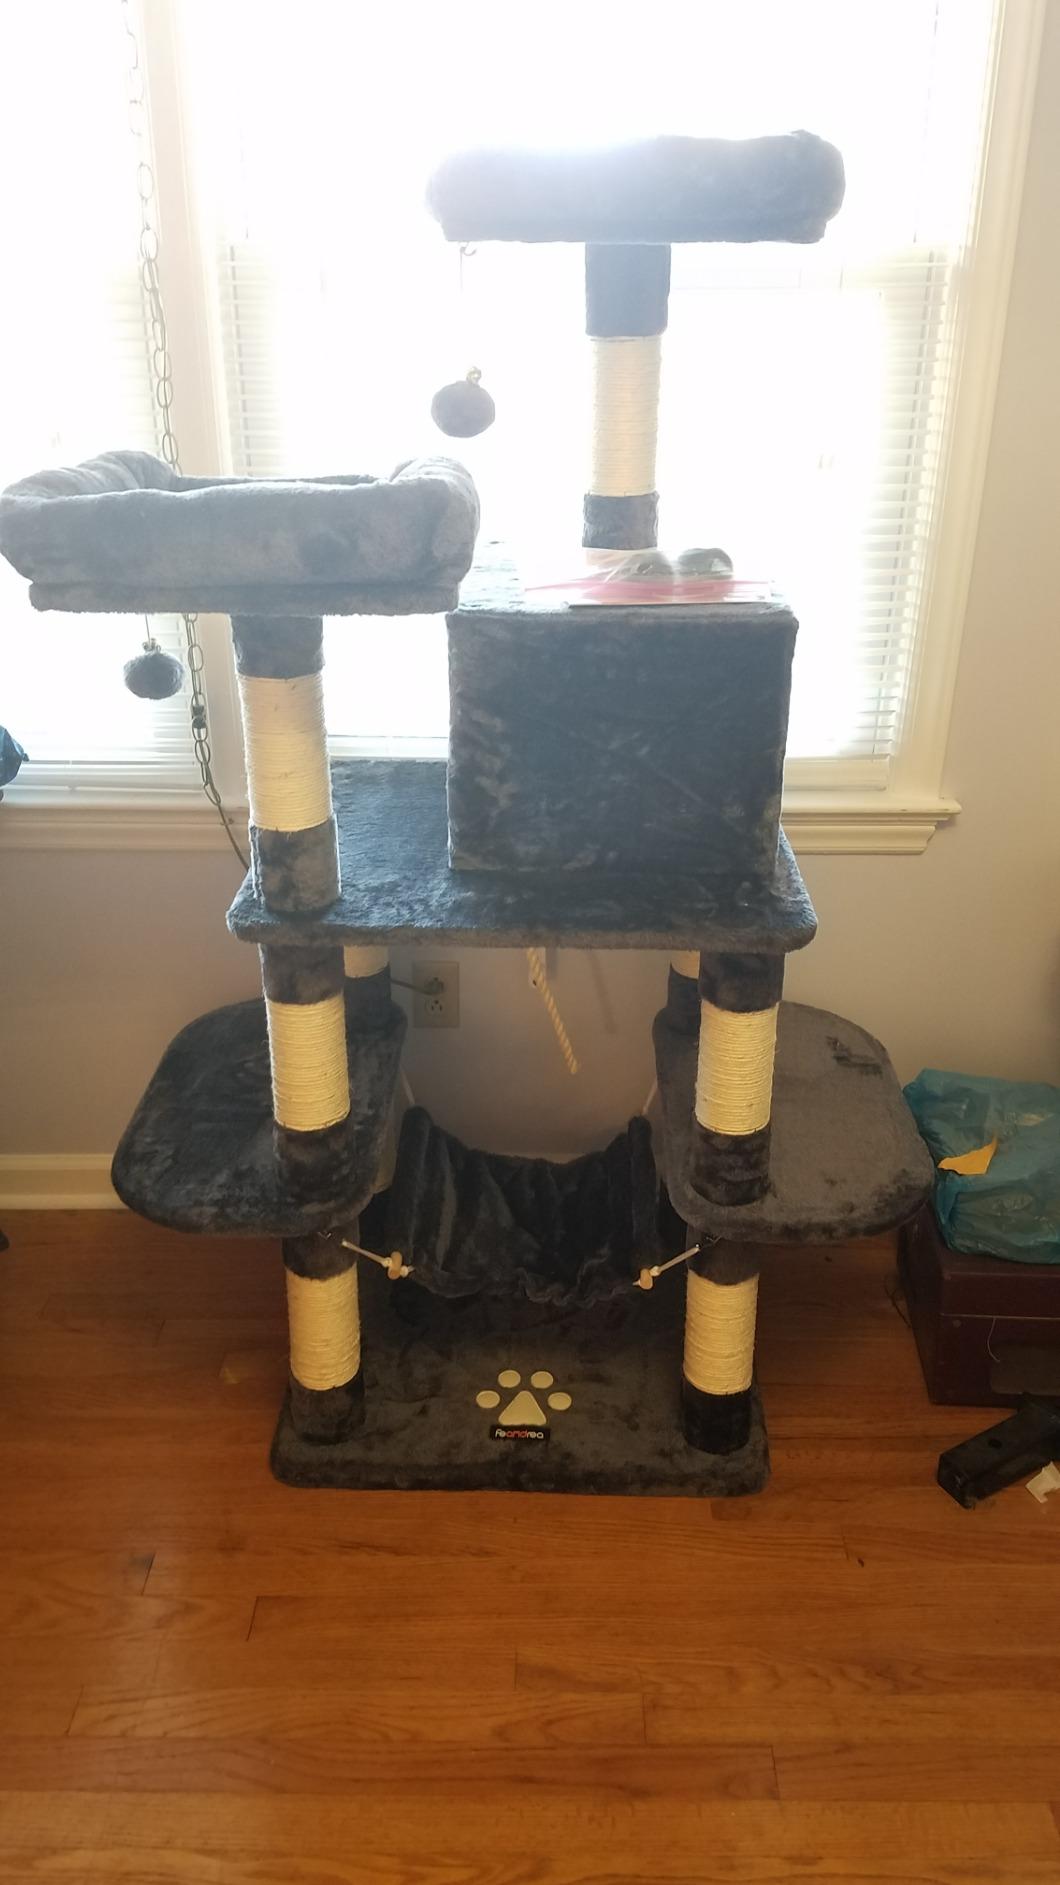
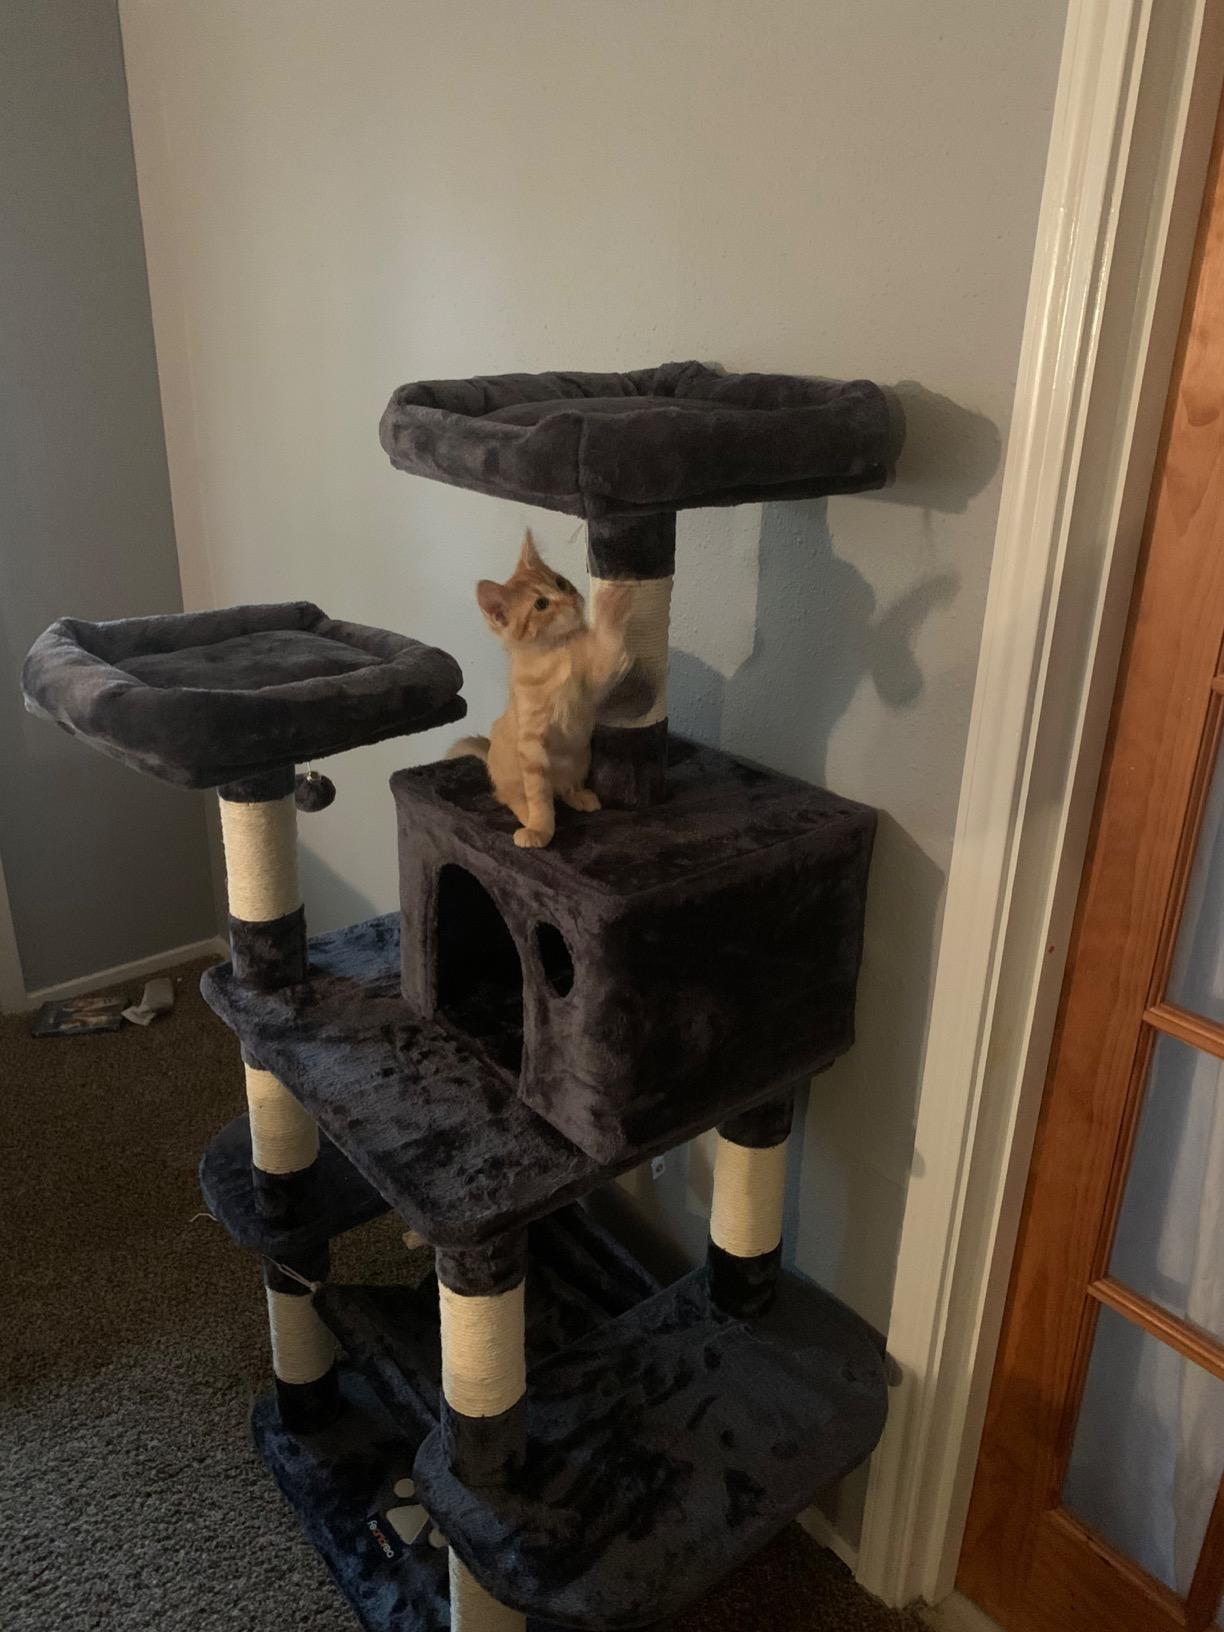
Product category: items_cat tree
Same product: yes